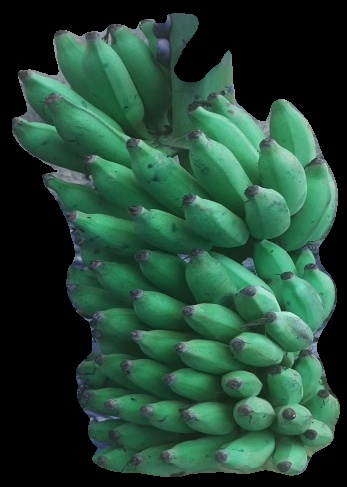
Variety: elakki-bale
Grade: grade2